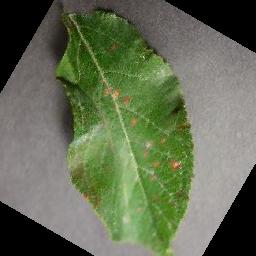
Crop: apple
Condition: cedar_rust